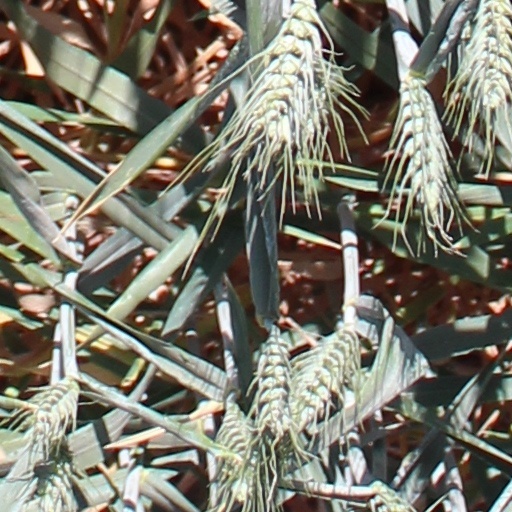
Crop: wheat